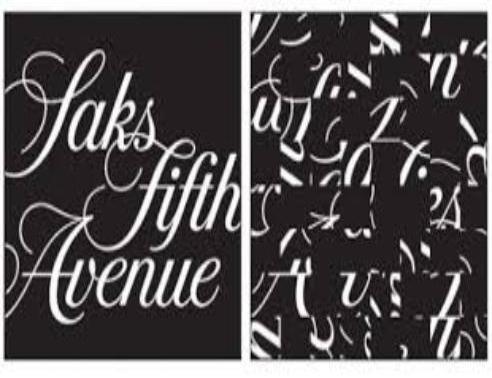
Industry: Clothes